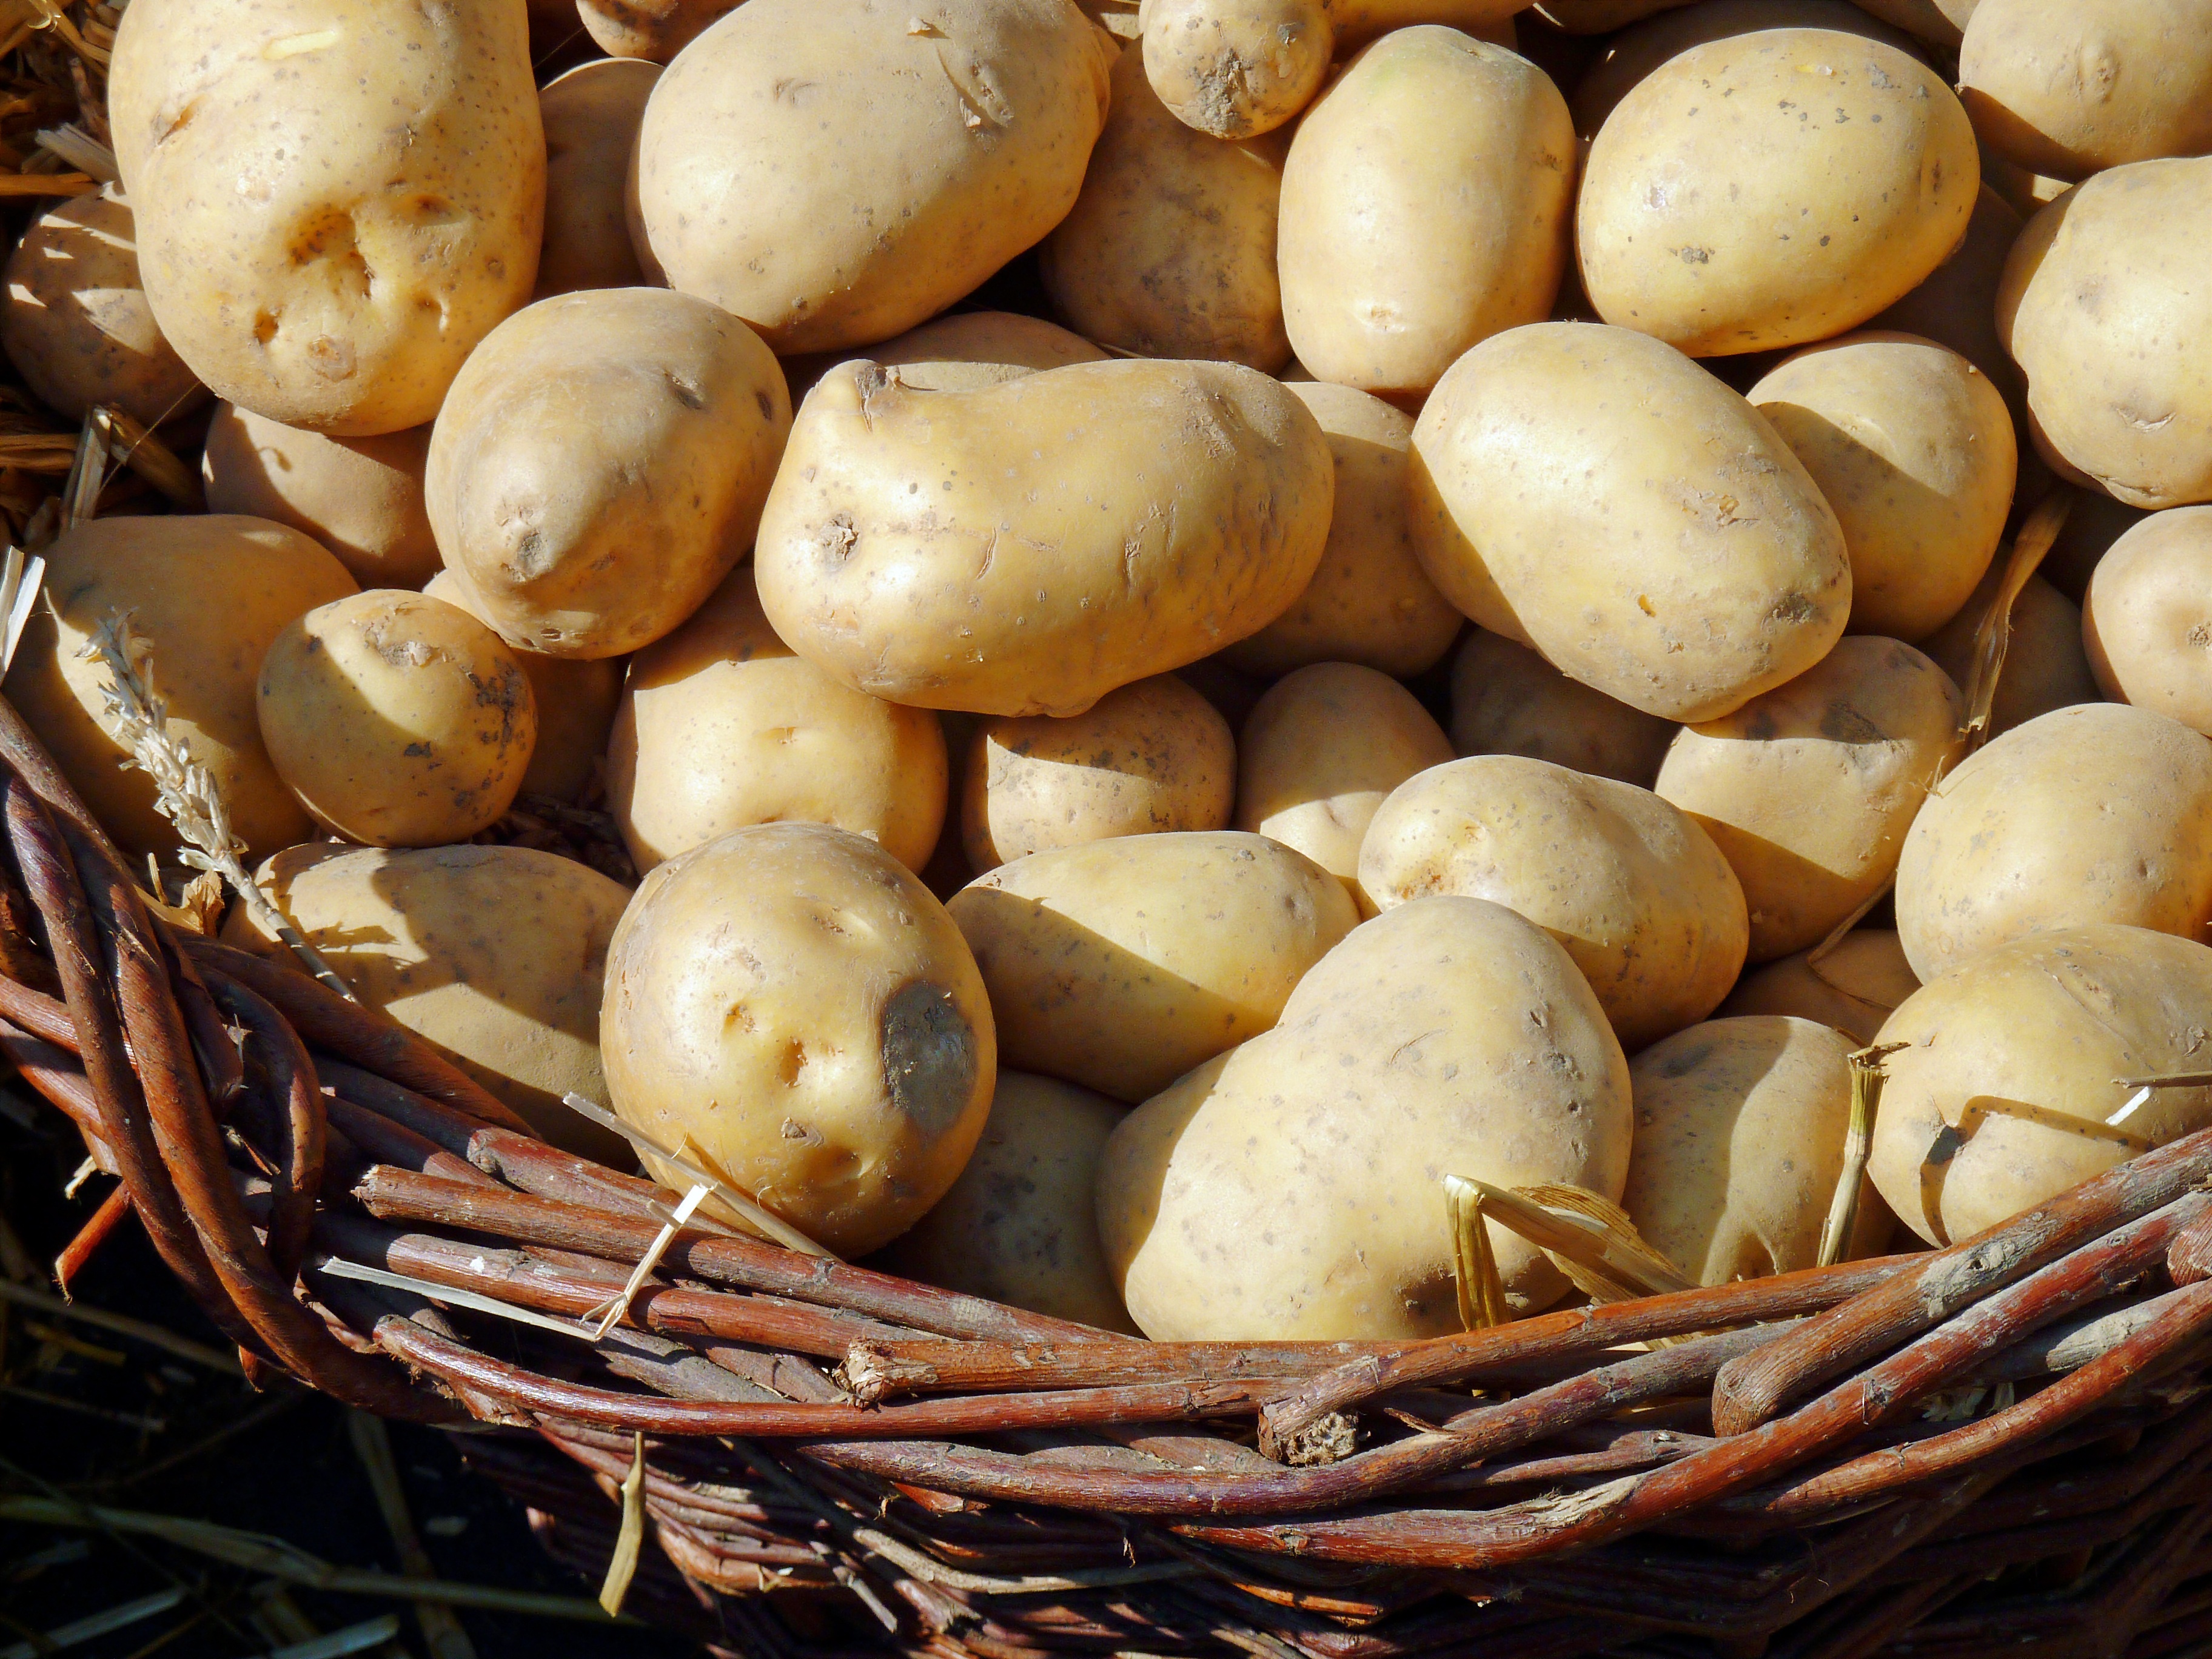
nature, plant, food, produce, vegetable, autumn, mushroom, eat, delicious, potato, vegetables, vegetarian, agaricus, flowering plant, set cooking, root vegetable, land plant, agaricomycetes, agaricaceae, potato and tomato genus